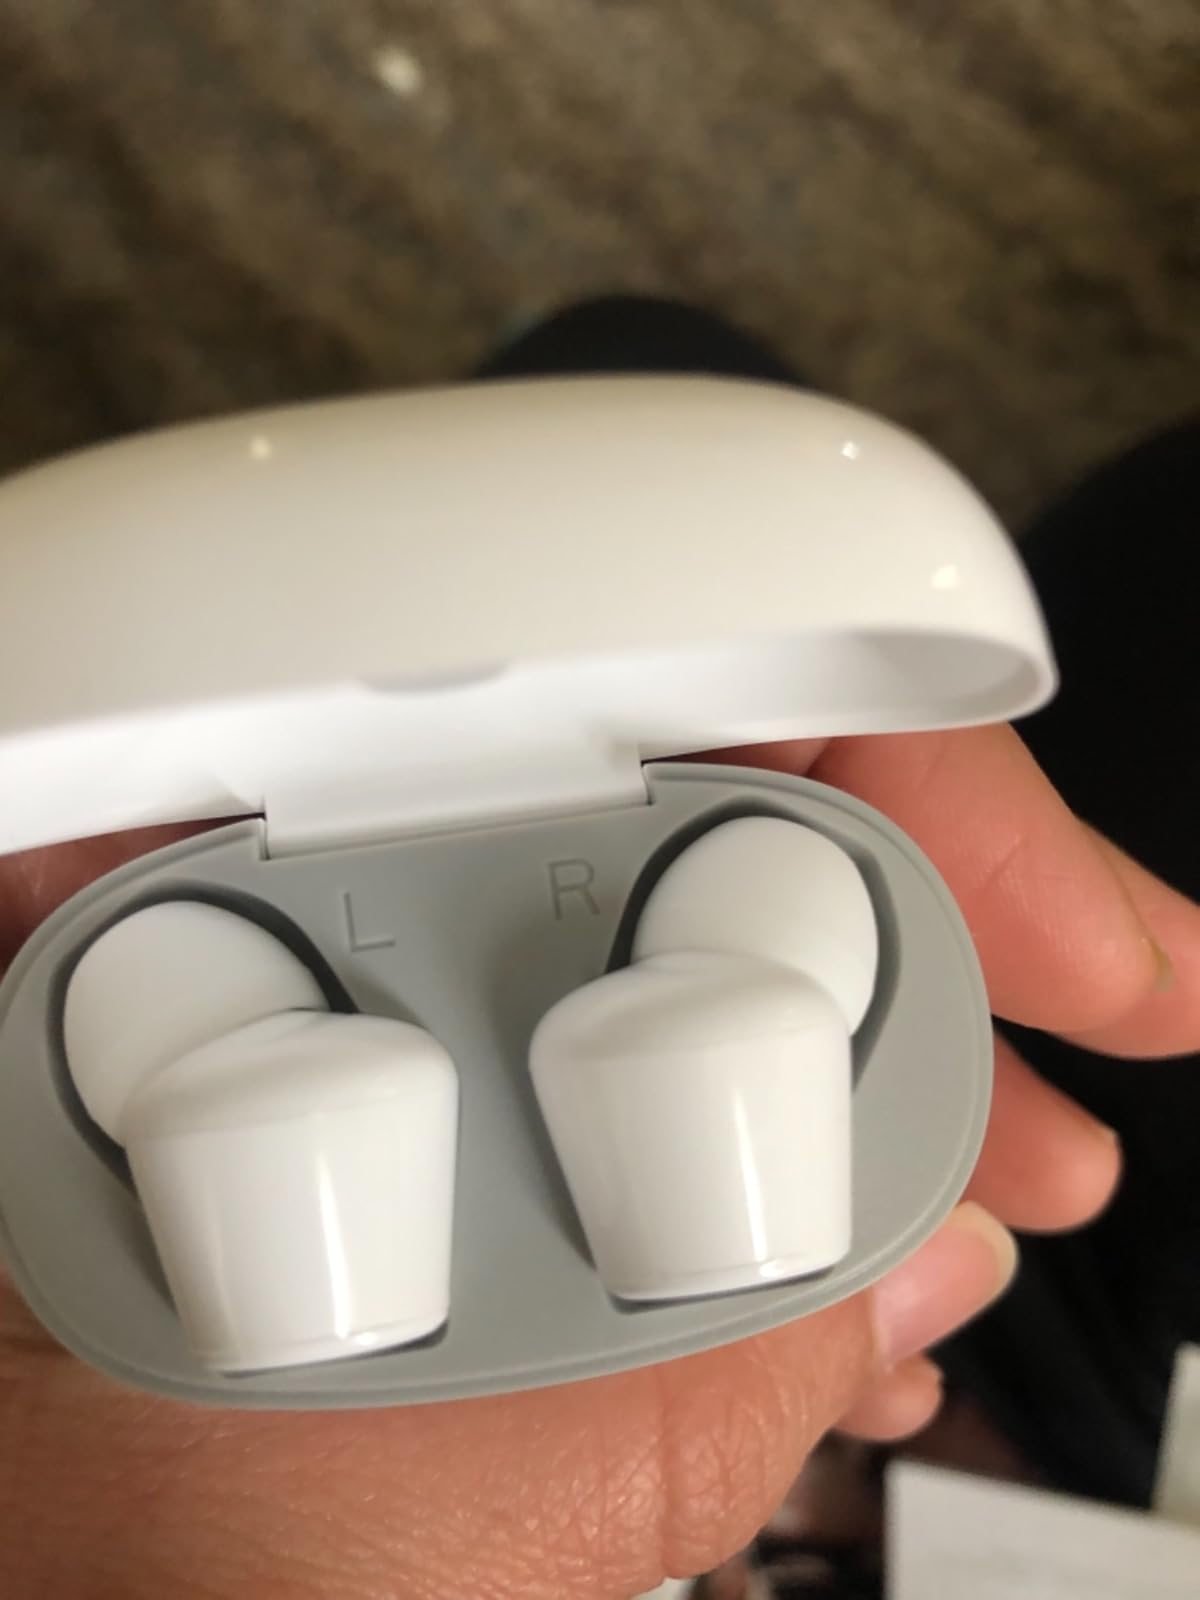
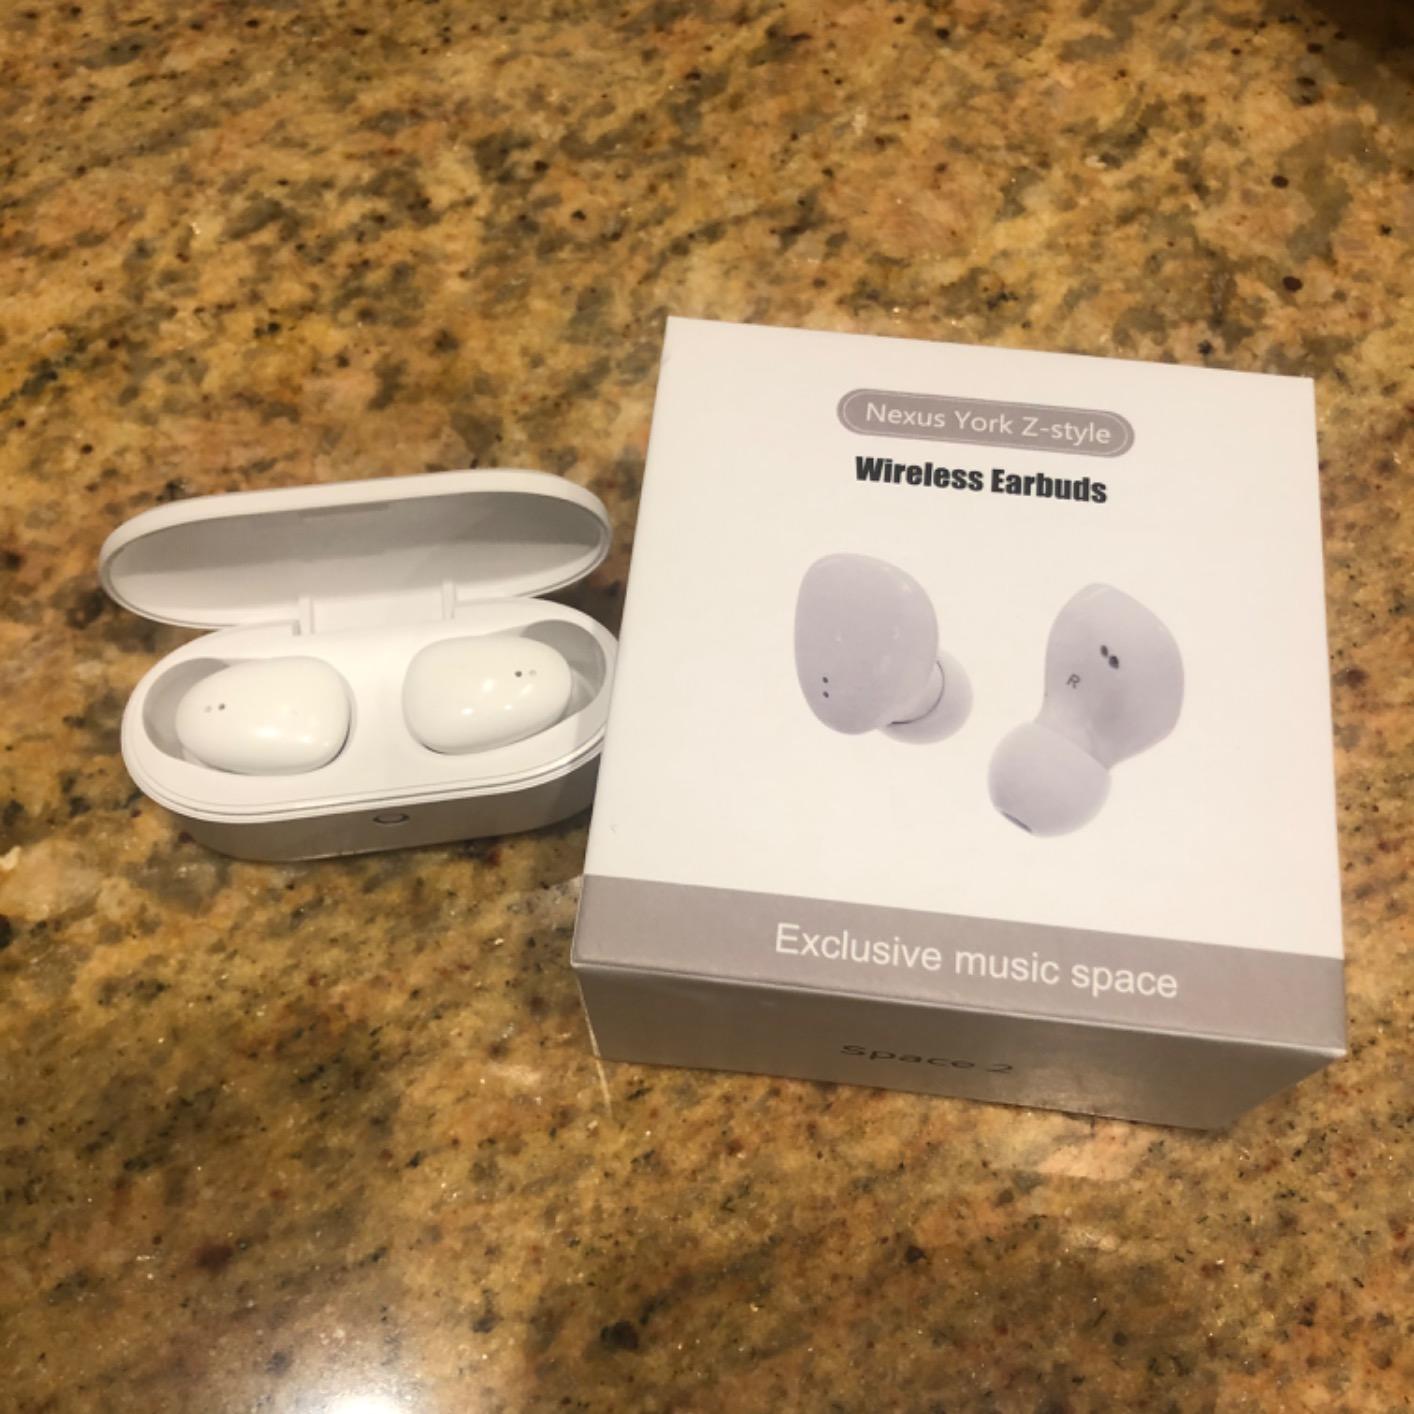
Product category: earbuds
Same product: no